Honda Prelude

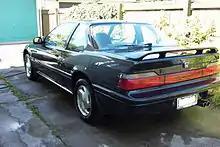
Rare 1990 Prelude SiStates (Japan)

When the 2-liter 16-valve DOHC engine came out the hood had to be slightly modified since the larger engine could not fit under the original hood. The original 1.8-liter engine was developed specifically for the Prelude to allow a low hoodline, even tilting the engine backward to make it lower yet. The European version also saw slight modifications to the rear lights and revised front and rear bumpers which were now color-matched. Due to the fairly low weight of the car and high power (the 16-valve engine produced in Japanese trim), the car was relatively nimble in comparison to its competitors, which most Preludes had not been up to that time.